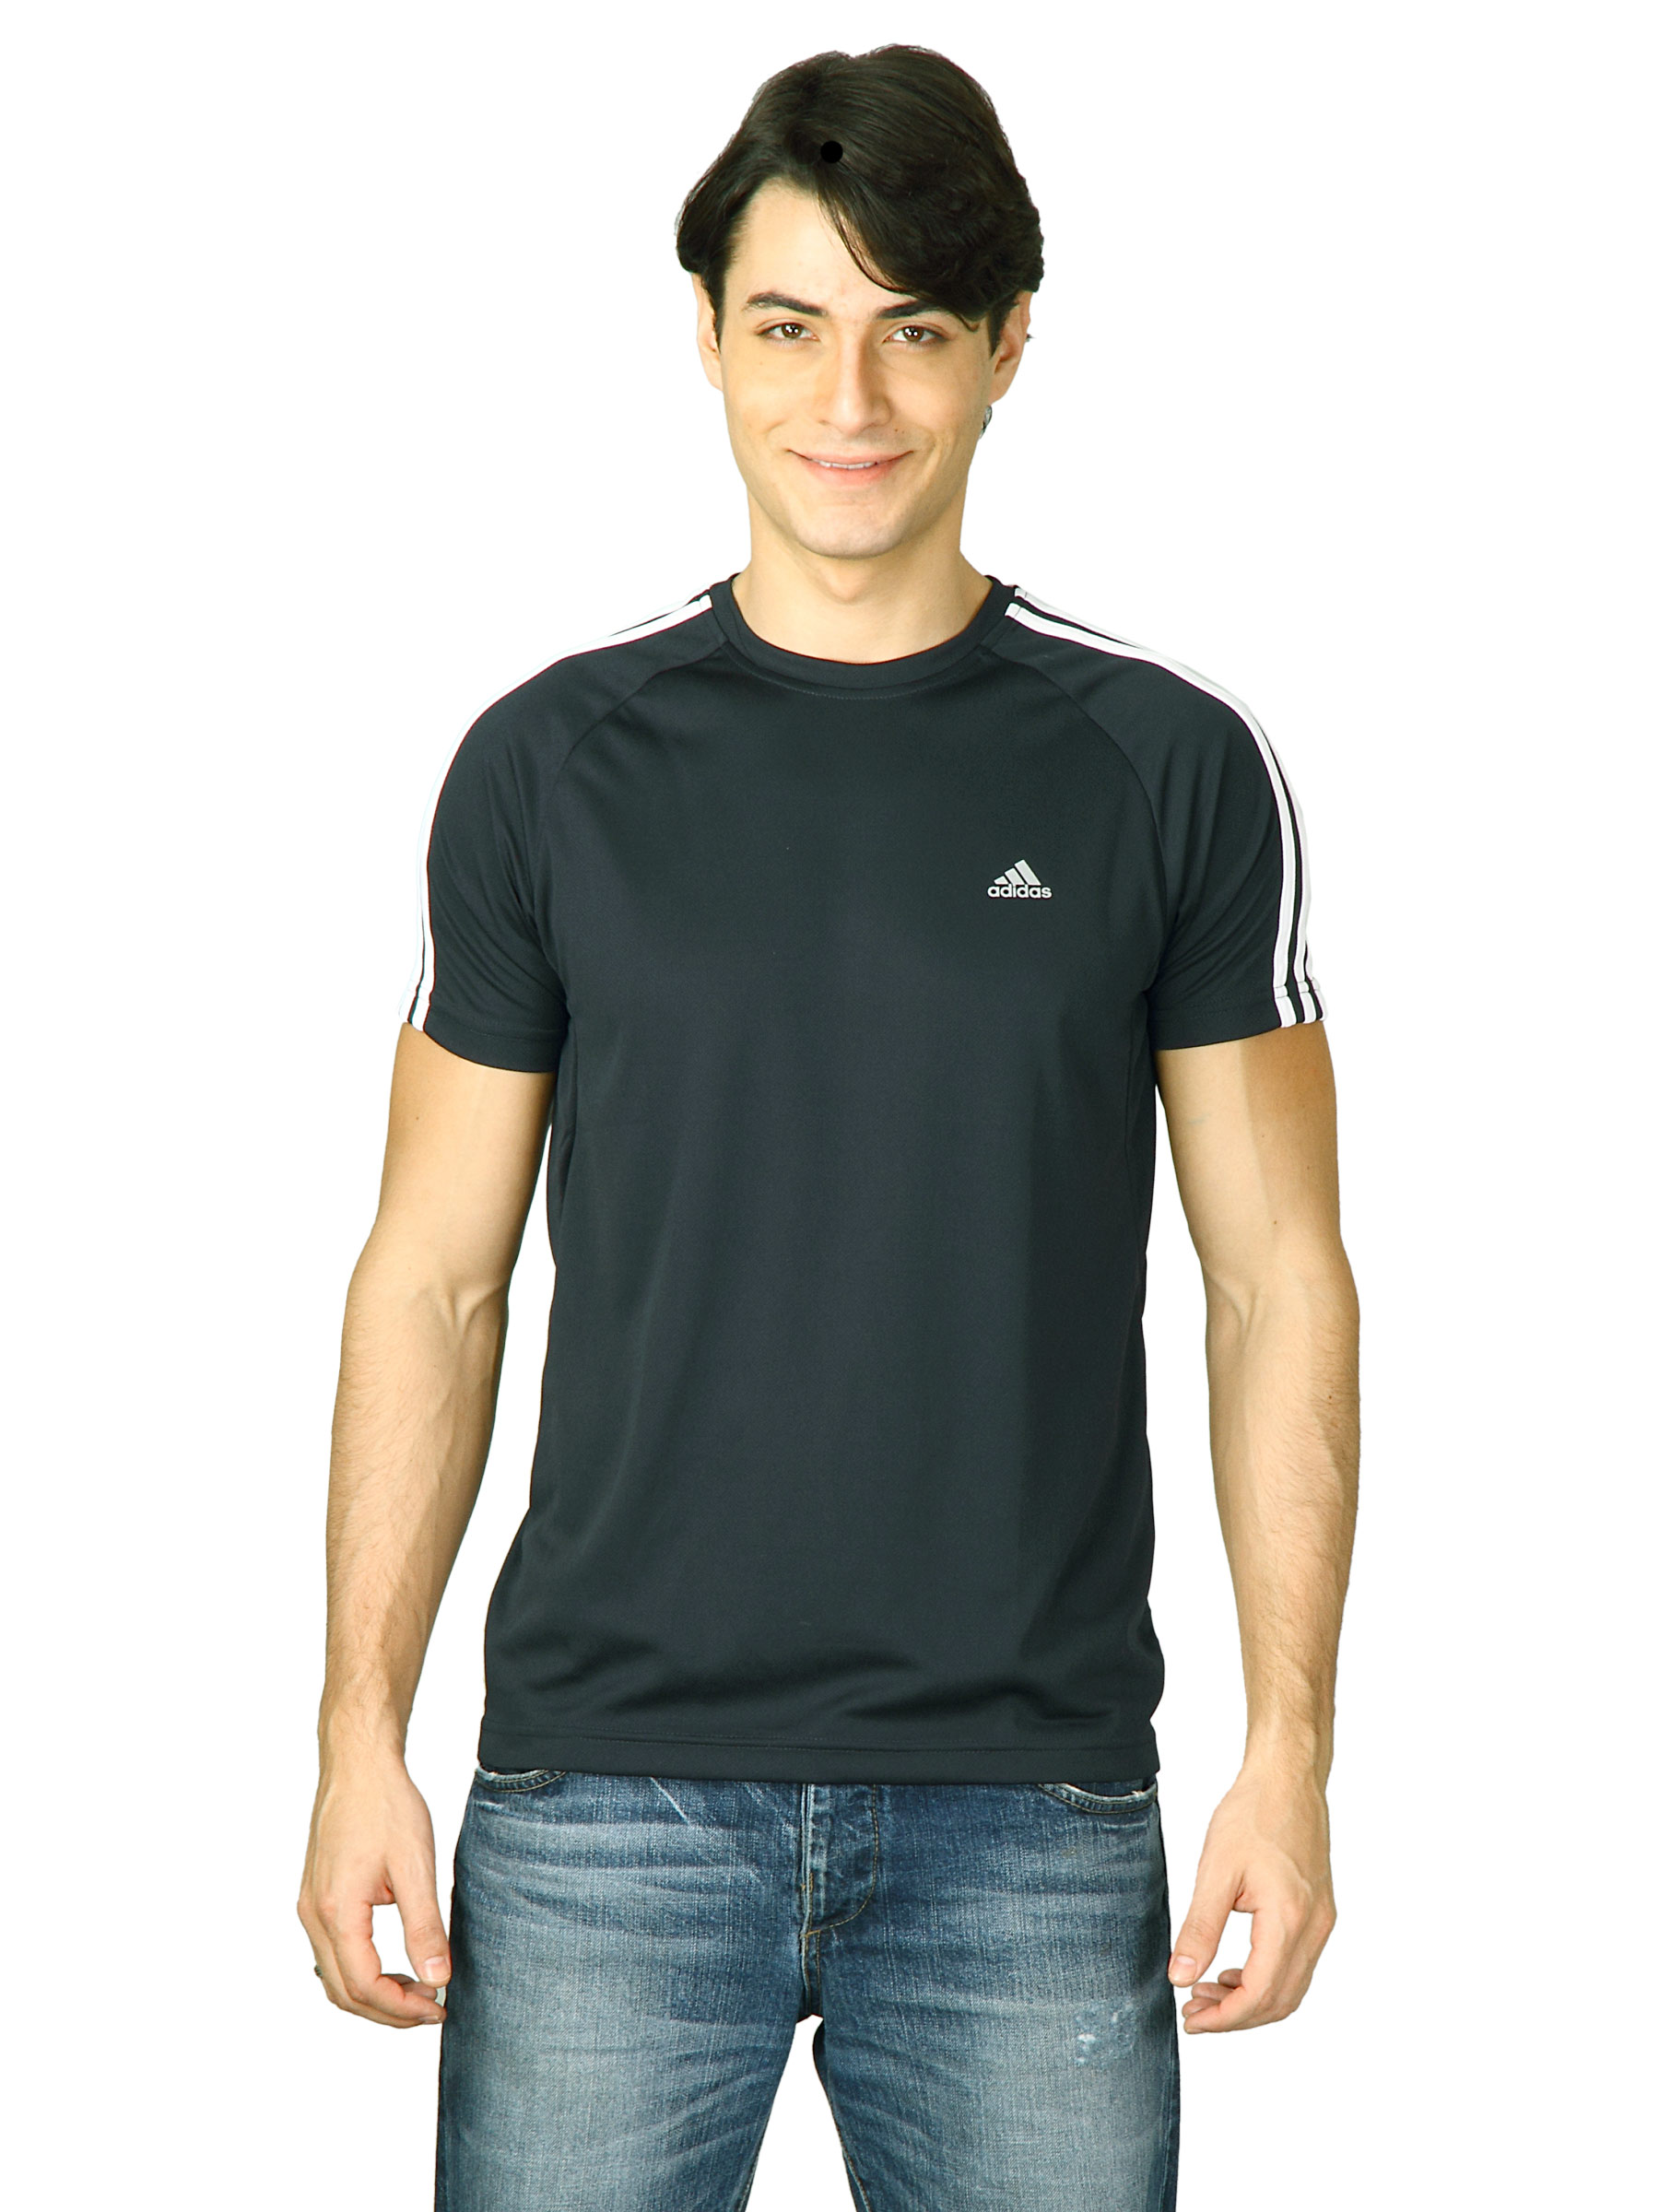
ADIDAS Men Ess 3s F Tee Navy Blue T-Shirts
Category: Apparel / Topwear / Tshirts
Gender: Men
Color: Navy Blue
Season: Fall 2011
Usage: Sports